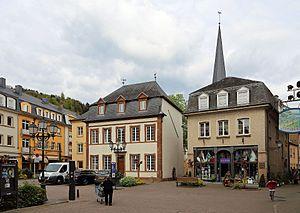
Diekirch (Grand-Duché de Luxembourg)